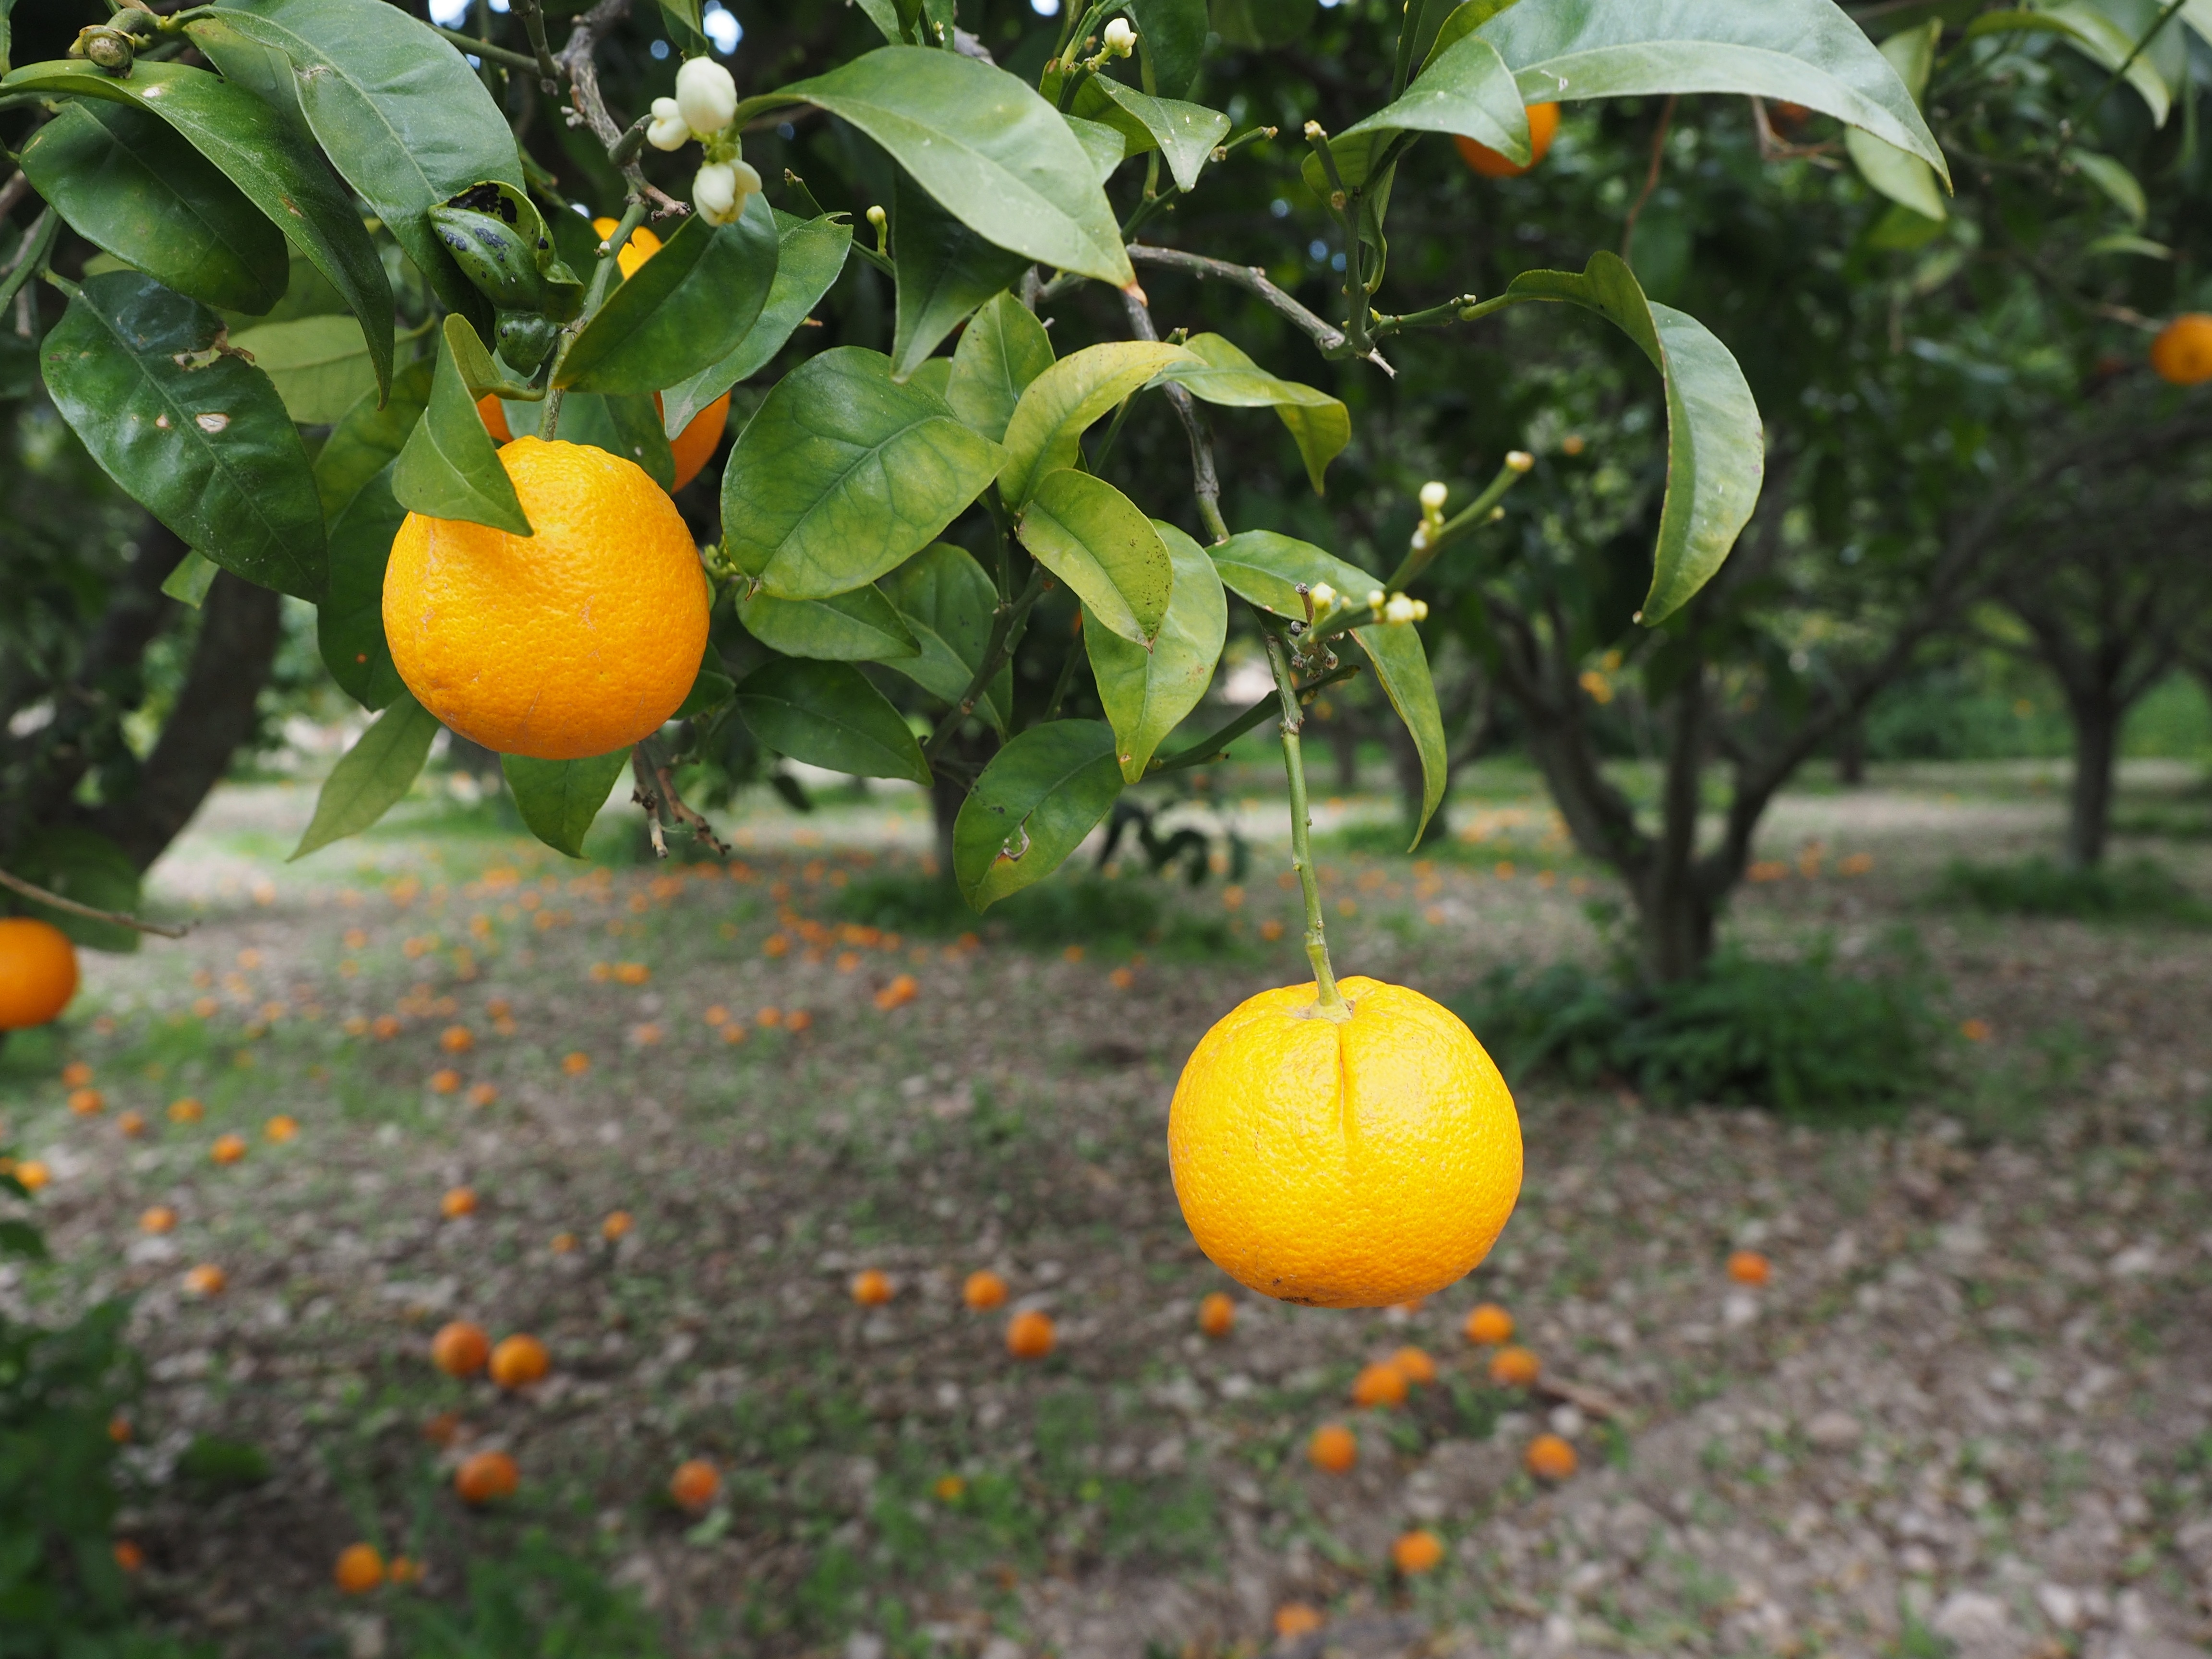
tree, branch, plant, fruit, sweet, flower, summer, ripe, bush, orange, orange tree, food, mediterranean, produce, healthy, delicious, tropical fruit, leaves, nutrition, fruit tree, periwinkle, tangerine, kumquat, clementine, vitamins, frisch, citron, citrus, about, flowering plant, fruity, vitaminhaltig, citrus fruit, vitamin c, citrus tree, bitter orange, orange grove, diamond green, rutaceae, sweet orange, mandarin orange, land plant, meyer lemon, tangelo, yuzu, calamondin